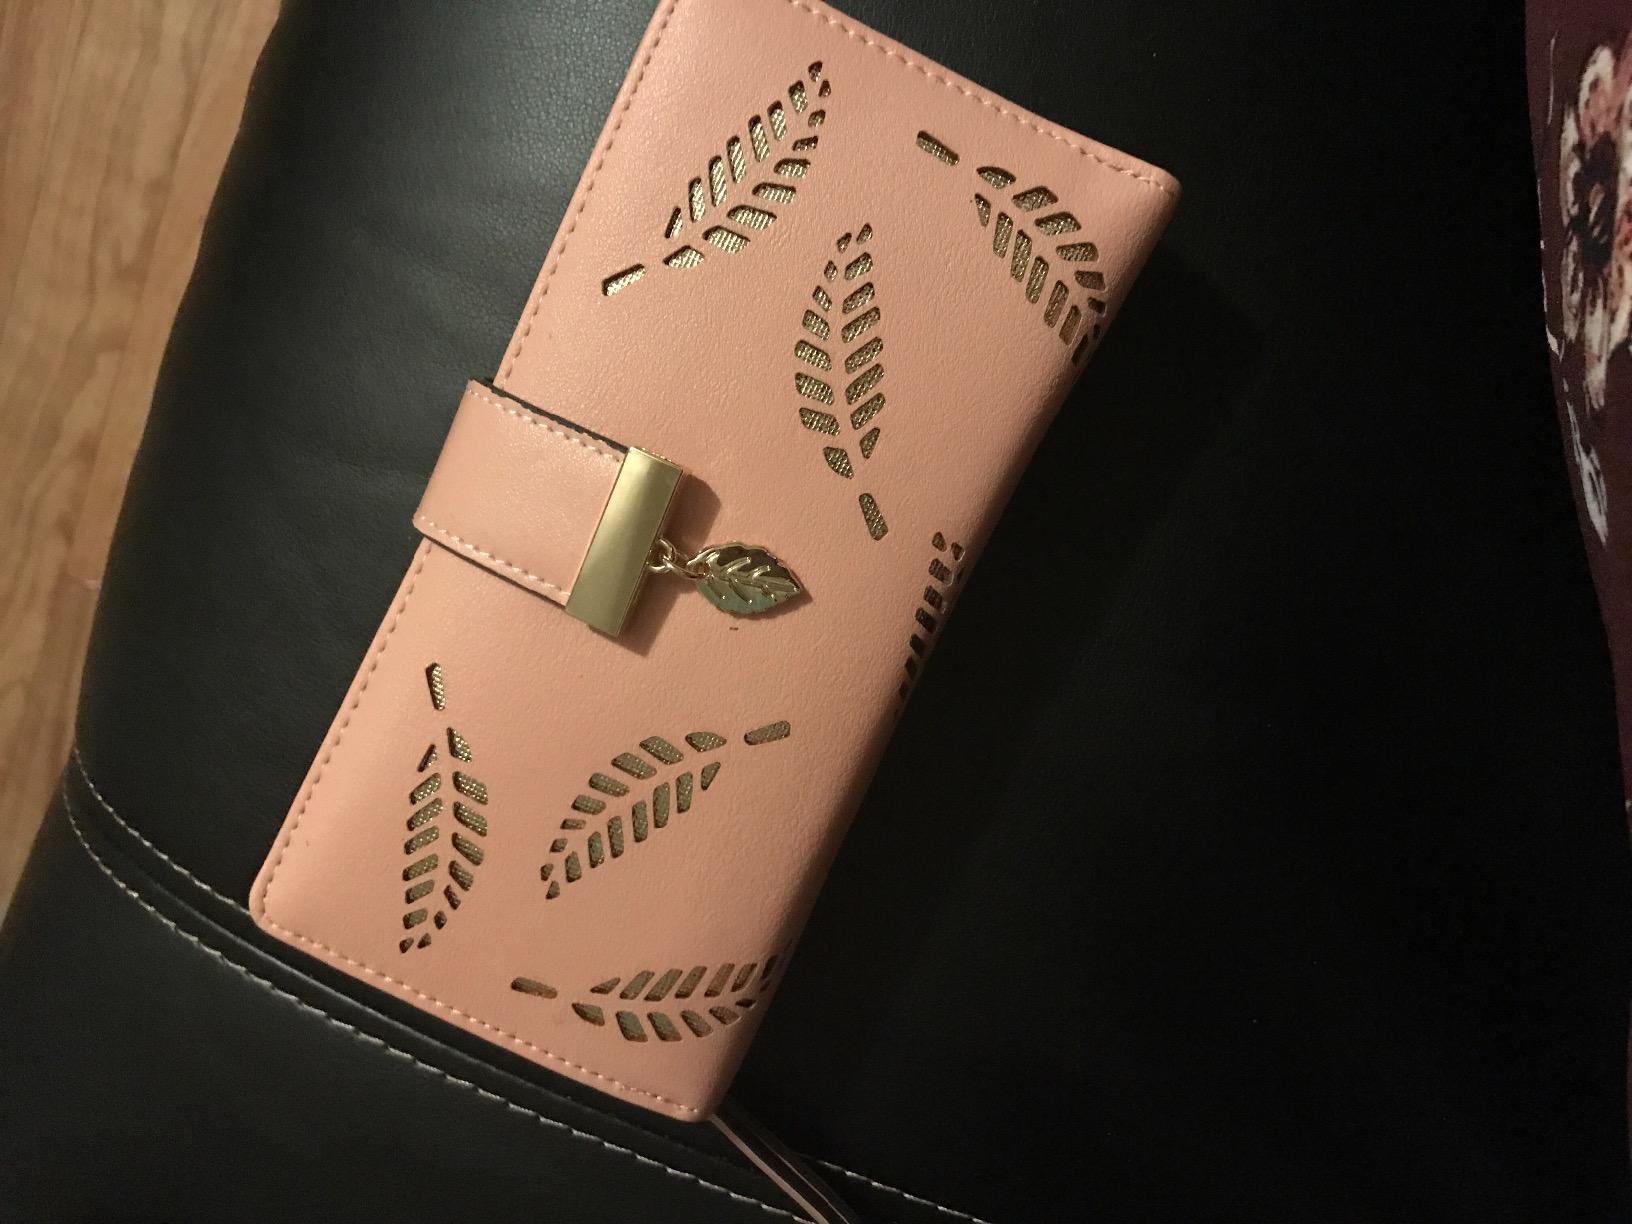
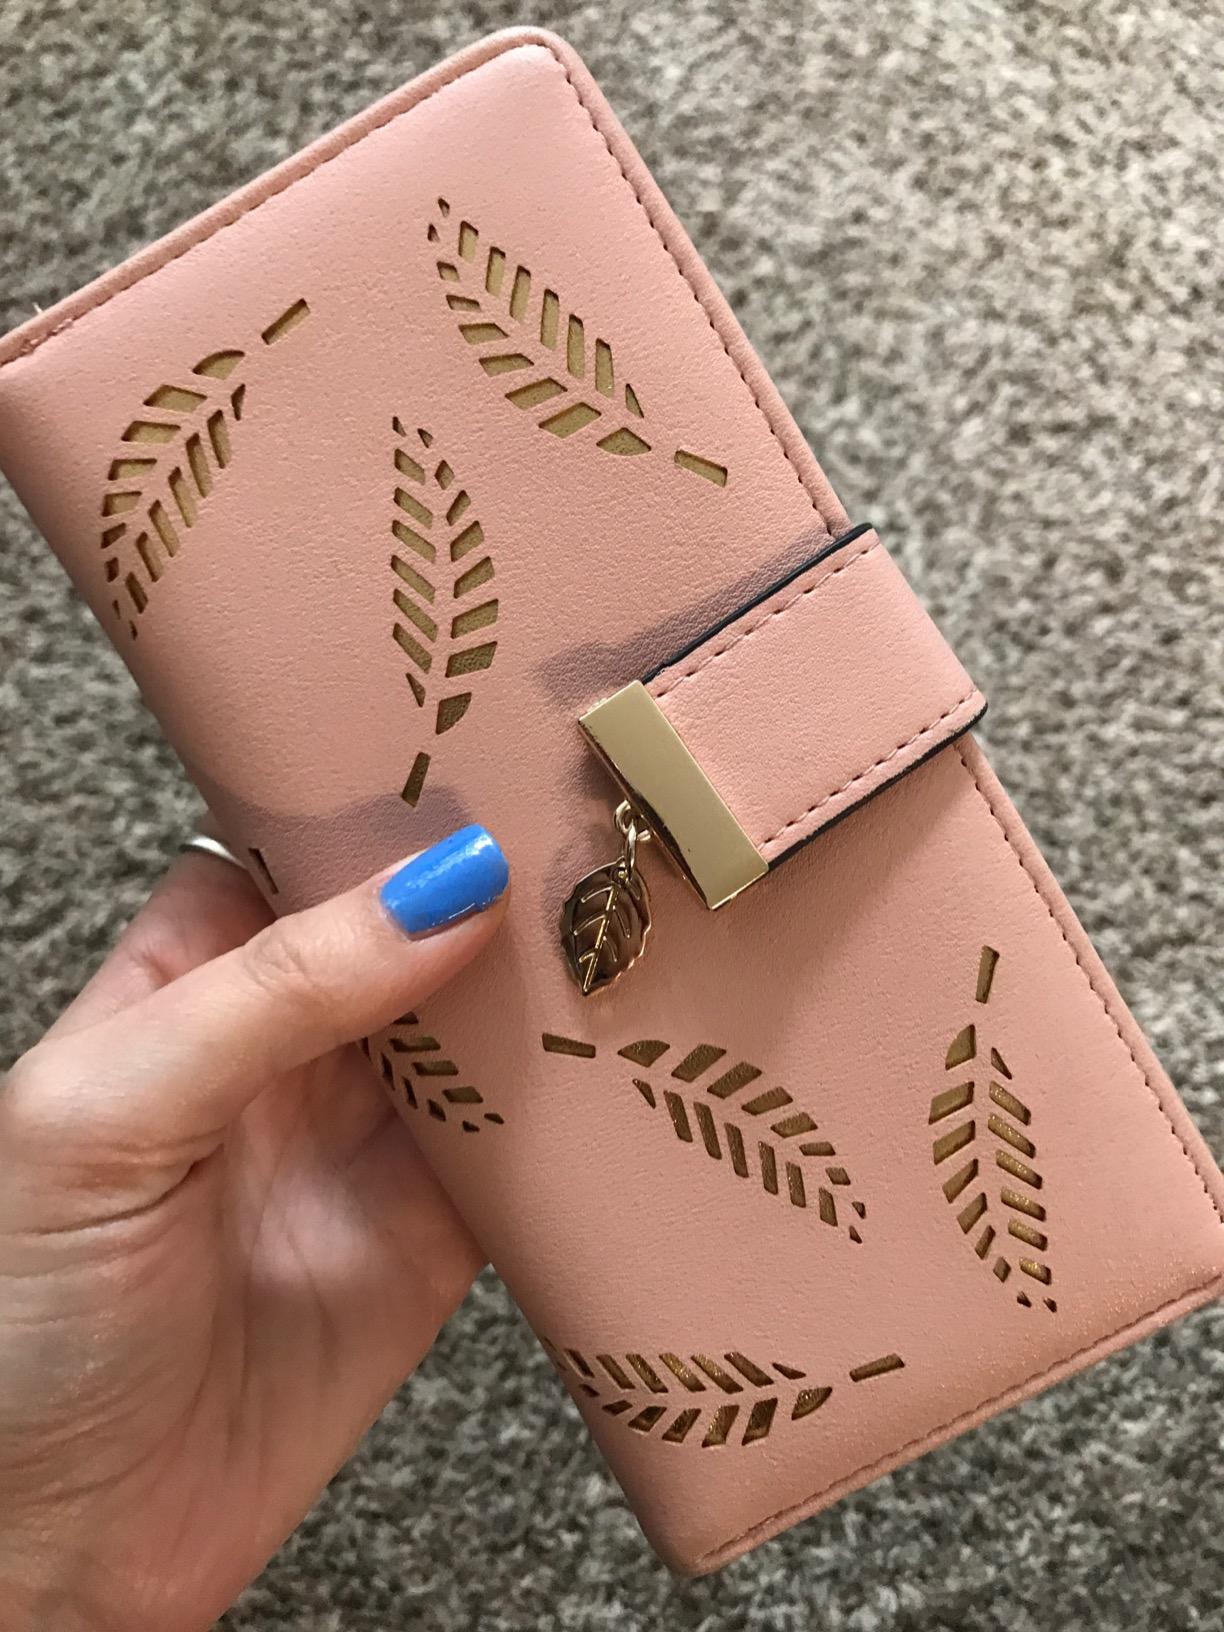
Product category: accessories_handbag
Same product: yes